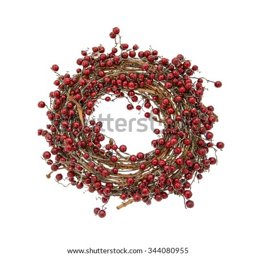
christmas wreath with red berries isolated on a white